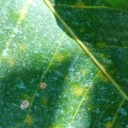
Label: Cerscospora